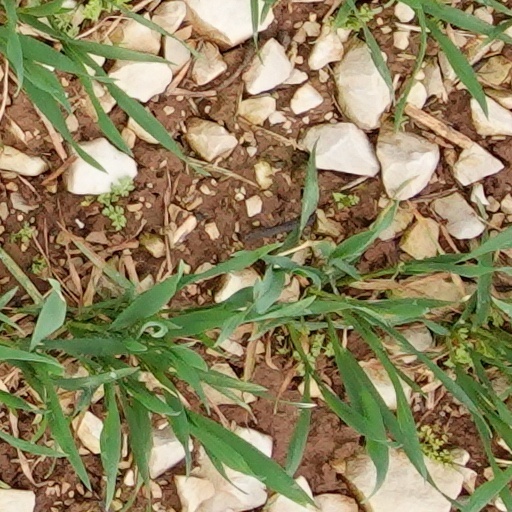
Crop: wheat